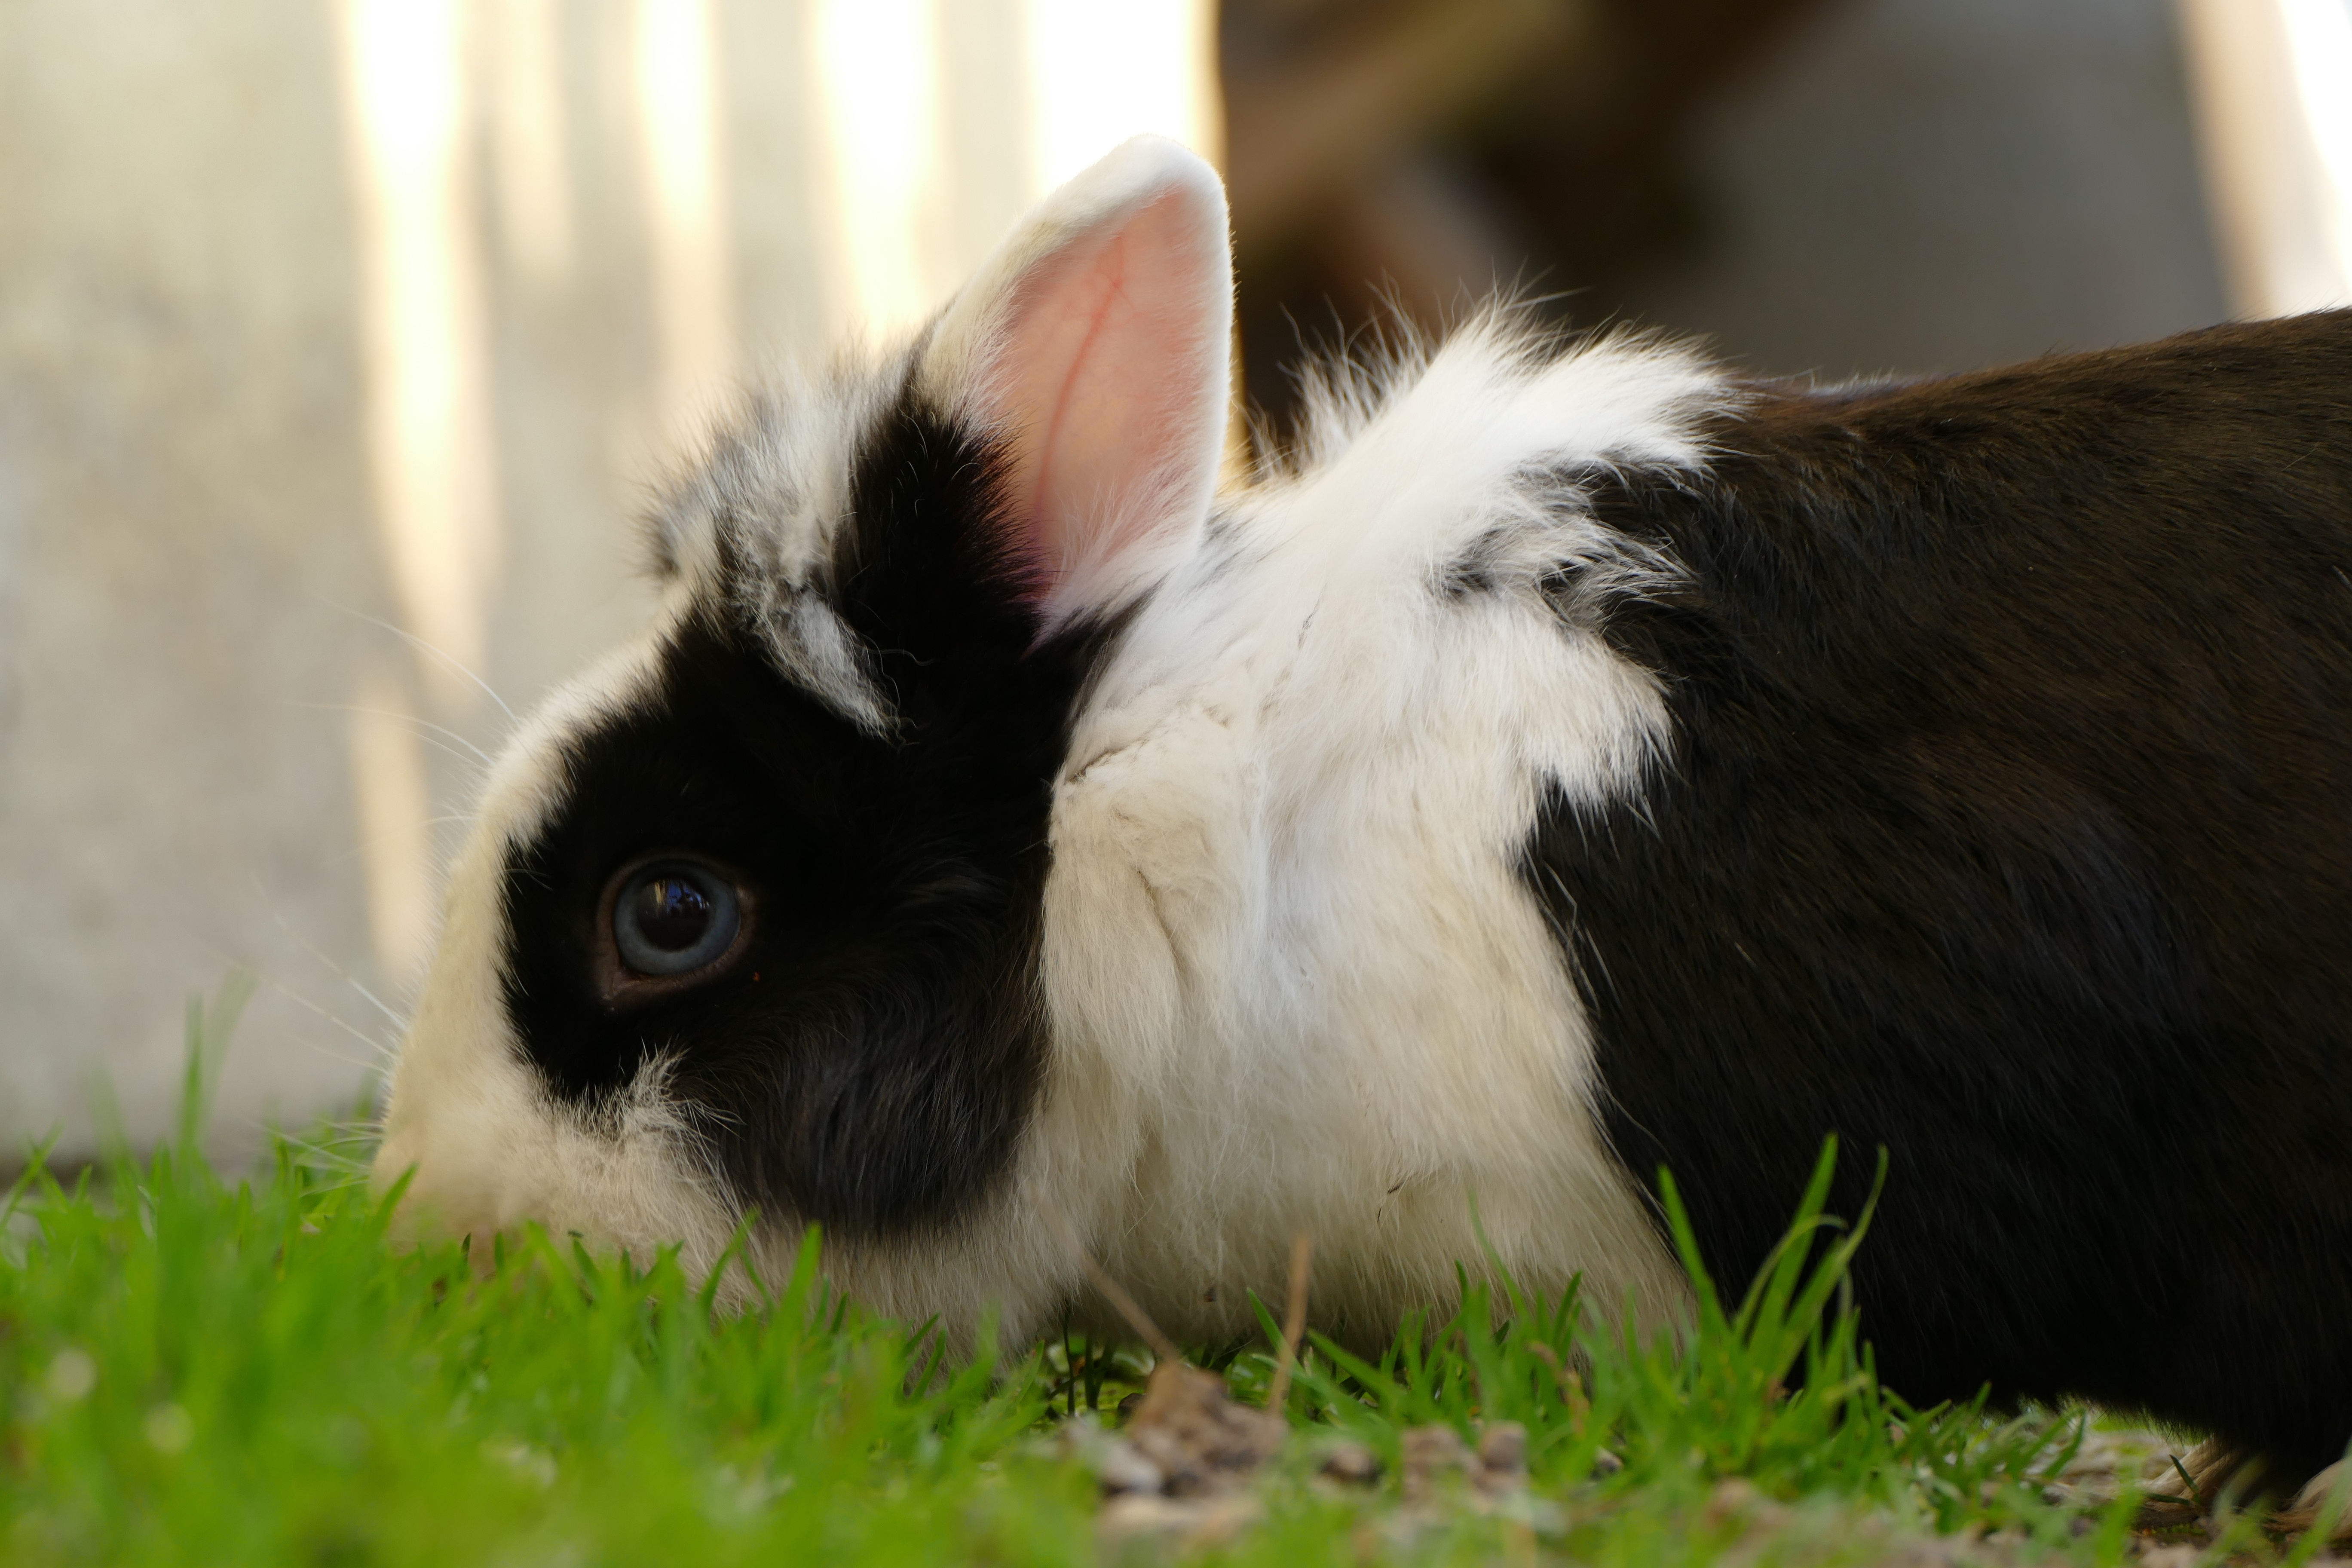
nature, grass, mammal, fauna, rabbit, whiskers, ears, vertebrate, easter, bunny, tender, domestic rabbit, rabits and hares